Wansford, Cambridgeshire

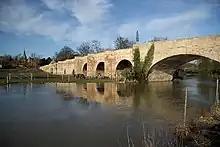
Wansford Bridge and the River Nene

According to local folklore, related in Defoe's "A tour thro' the whole island of Great Britain" (1724), the name Wansford-in-England comes from the tale of a local man who fell asleep on a hayrick and upon awakening found himself floating down the River Nene towards the sea. He asked a traveller on the riverbank where he was, and upon hearing the reply "Wansford", asked, "Wansford in England?". The name stuck and the Haycock Hotel takes its name from the legend.